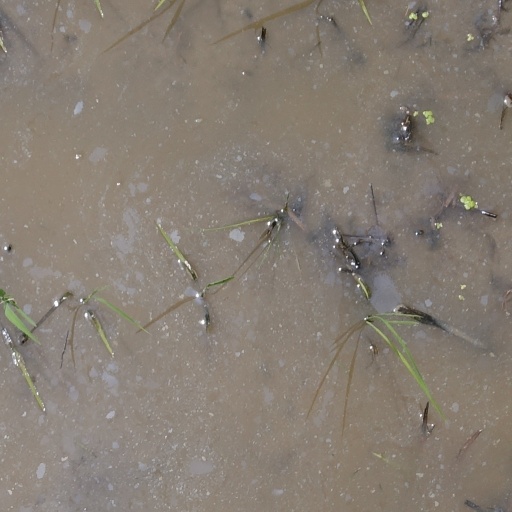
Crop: rice